Toronto District School Board

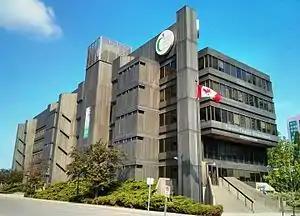
The Toronto District School Board Education Centre, located at 5050 Yonge Street in North York, is the headquarters of the Toronto District School Board, formerly the headquarters of the North York Board of Education.

The TDSB was founded on January 20, 1953, as the Metropolitan Toronto School Board (MTSB) as a "super-ordinate umbrella board" to coordinate activities and to apportion tax revenues equitably across the six anglophone and later a francophone school boards within Metro Toronto. The MTSB was reorganized and replaced on January 1, 1998, when the six anglophone metro school boards and MTSB merged to form the Toronto District School Board. The francophone school board of MTSB was amalgamated with several other Francophone school boards in the region to form Conseil scolaire Viamonde.